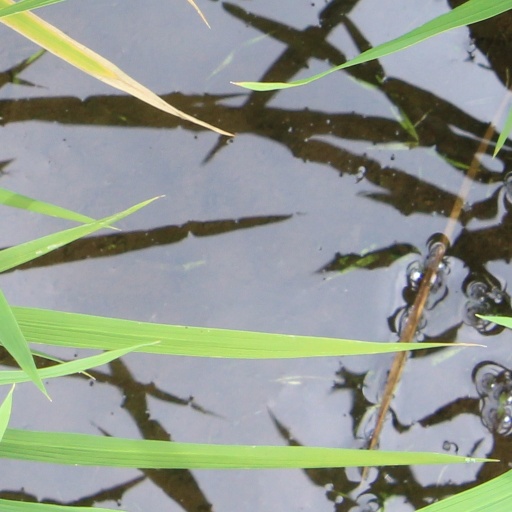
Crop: rice